Indonesian Army

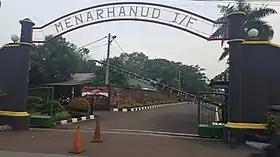
The 1st (Falatehan) Air Defense Artillery Regiment of the Kodam Jaya military district

Chief of Staff of the Army, in charge of: